Goh V Shem

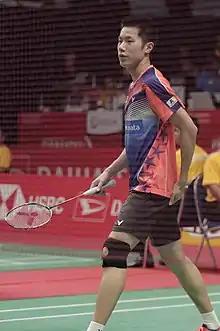
Goh during the 2018 Indonesia Masters

Goh V Shem (born Goh Wei Shem; 20 May 1989) is a Malaysian badminton player in the doubles event. He was partnered with Tan Wee Kiong after their outstanding performance at the 2014 Thomas Cup. Together, Goh and Tan won the gold medal for the men's doubles event at the 2014 Commonwealth Games as well as all their matches in the mixed team event, helping Malaysia retain the gold medal for the third consecutive time. They also won the bronze medal at the 2014 Asian Games and the silver medal at the 2016 Rio Olympics, thus making them the second ever Malaysian men's doubles pair to win the silver medal at the Olympic Games 20 years after the feat was achieved by Cheah Soon Kit and Yap Kim Hock in 1996 Atlanta. Goh and Tan are also the fifth Malaysian men's doubles pair to hold the world number 1 ranking after Razif Sidek and Jalani Sidek, followed by Cheah and Yap, Chan Chong Ming and Chew Choon Eng, and later on by Koo Kien Keat and Tan Boon Heong ever since official rankings were kept in the 80s. Goh is presently partnered with Boon Xin Yuan and South Korean Choi Sol-gyu.